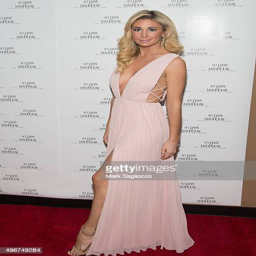
person attends premiere at the amc empire theater